Judith (oratorio)

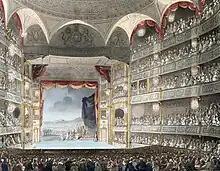
Drury Lane Theatre. 19th-century artwork of the Henry Holland rebuilding of the Drury Lane Theatre, Covent Garden, London, UK. This building, the third and largest theatre on this site, burned down in February 1809.

This piece was composed for Drury Lane during Lent in 1761. Most musicologists during Arne's time dismissed "Judith" as insubstantial compared to the oratorios of Handel. The airs and choruses both were criticized and praised equally: the choruses were a disappointment in comparison to the great force of those in Handel's works, but were still thought of as deserving praise among the hierarchy of choral composing. The airs were thought of as pleasing and noteworthy by some, but thought to be overly hymn-like by other musical critics at the time.